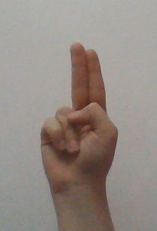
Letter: taa